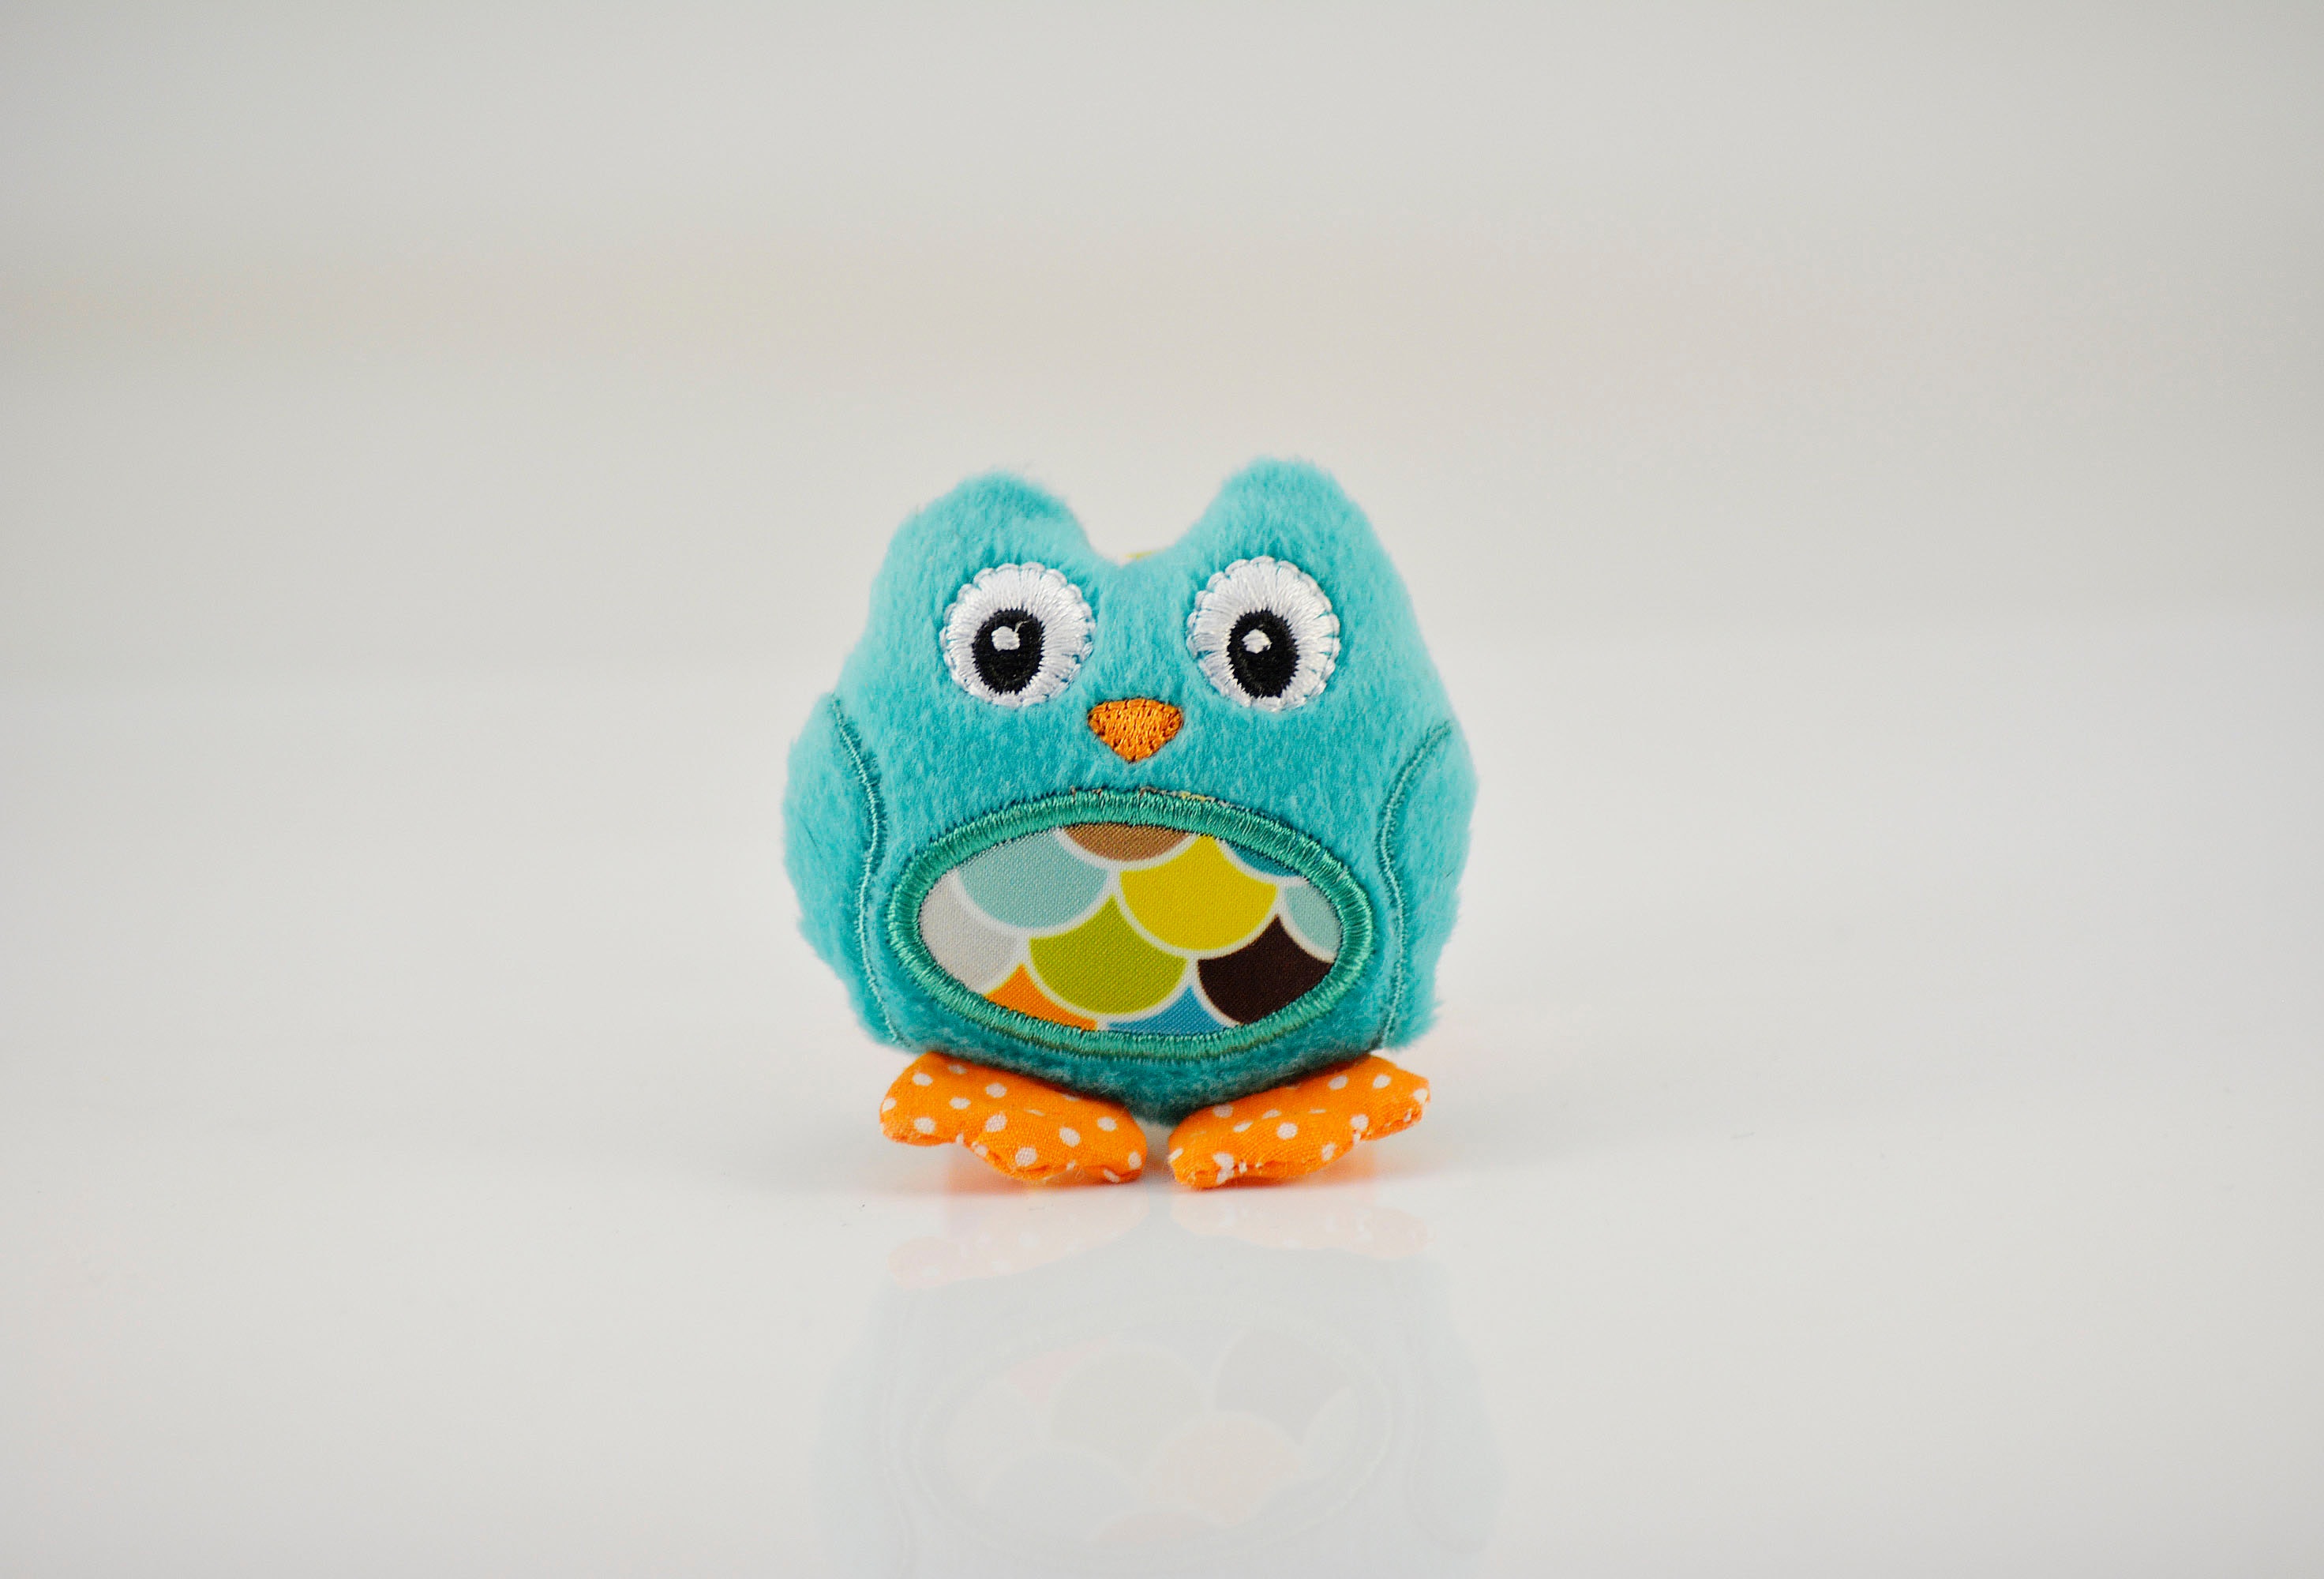
blue, turquoise, owl, toy, aqua, bird, bird of prey, animal figure